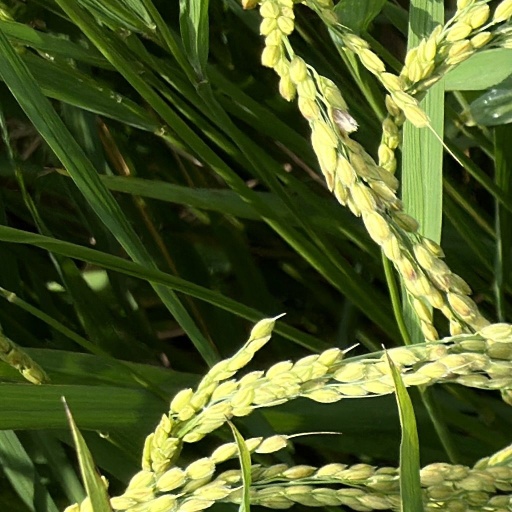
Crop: rice